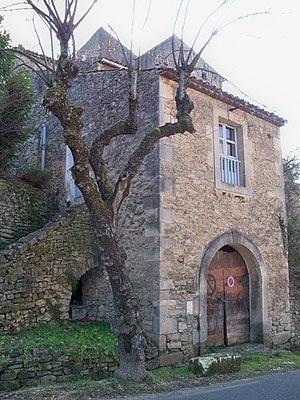
Maison en hauteur à Bonneux, Vaucluse, France
Bonnieux est une commune française, située dans le département de Vaucluse en région Provence-Alpes-Côte d'Azur. On appelle ses habitants les Bonnieulais.
Le triangle d'or du Luberon est une expression datant des années 1970-1980 reprise par certains journaux comme le Méridional pour désigner une partie de la vallée du Calavon, au nord de la montagne du petit Luberon.